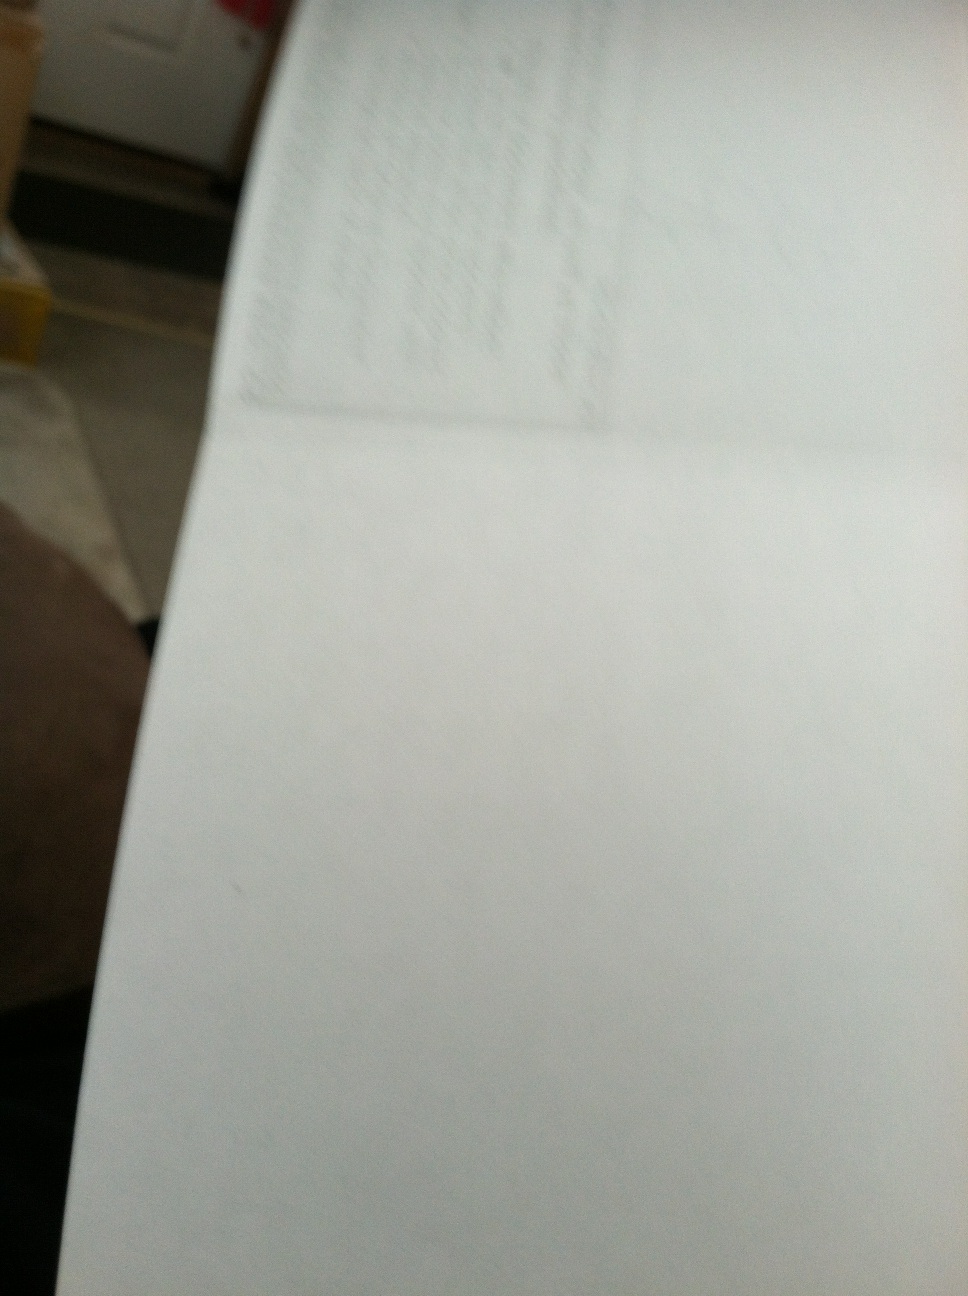Question: I know this is a check and can you read it and tell me how much it is for? Thank you.
Answer: unanswerable